SOS (Indonesian group)

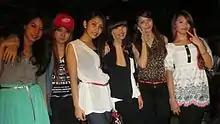
From left to right: SUN, J.L., P.B., YeYe, Mary, A.G.

S.O.S (abbreviation of Sensation of Stage) is an Indonesian girl group whose members composed of the finalists of Galaxy Superstar talent show. This group is formed by YS Media Entertainment and received training for some months from Rainbowbridge Agency, a South Korean-based K-pop Artist Incubation Company.